Roman Temple of Évora

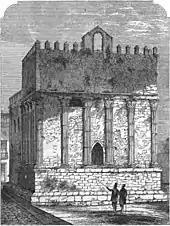
An 1865 sketch from "Archivo Pittoresco" (vol. 10), showing the medieval aspects of the tower/temple/stronghouse

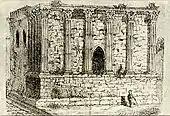
Sketch of the Temple, circa 1870, showing its state before restorations by Giuseppe Cinatti

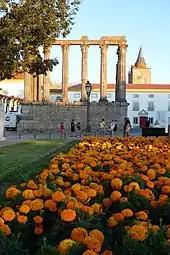
The manicured gardens of the historical square, with the Temple, the museum (formerly the Archbishop's palace) and the northern tower of the cathedral in the background

The temple is believed to have been constructed around the first century CE, in honour of Augustus, who was venerated as a god during and after his rule. The temple was built in the main public square (forum) of Évora, then called "Liberalitas Iulia". During the 2nd and 3rd centuries, from the traditionally accepted chronology, the temple was part of a radical redefinition of the urban city, when religious veneration and administrative polity were oriented around the central space; the structure was modified around this time.